Answer in natural language. Considering the relative positions, where is Window (highlighted by a blue box) with respect to dark bed with blue bedding (highlighted by a green box)? Choose between the following options: right or left
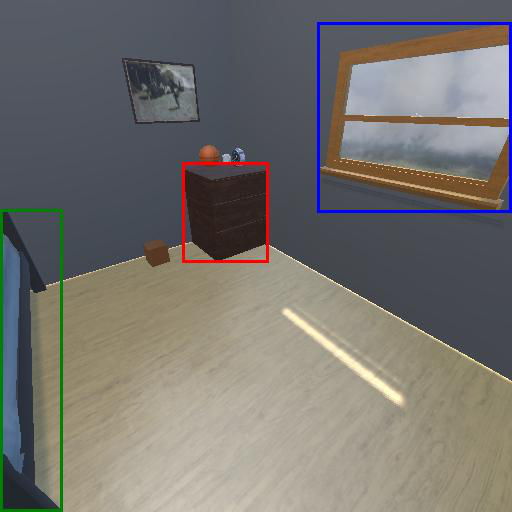
<answer>right</answer>